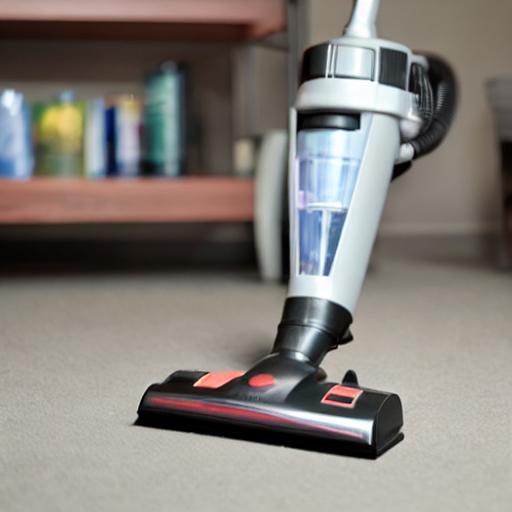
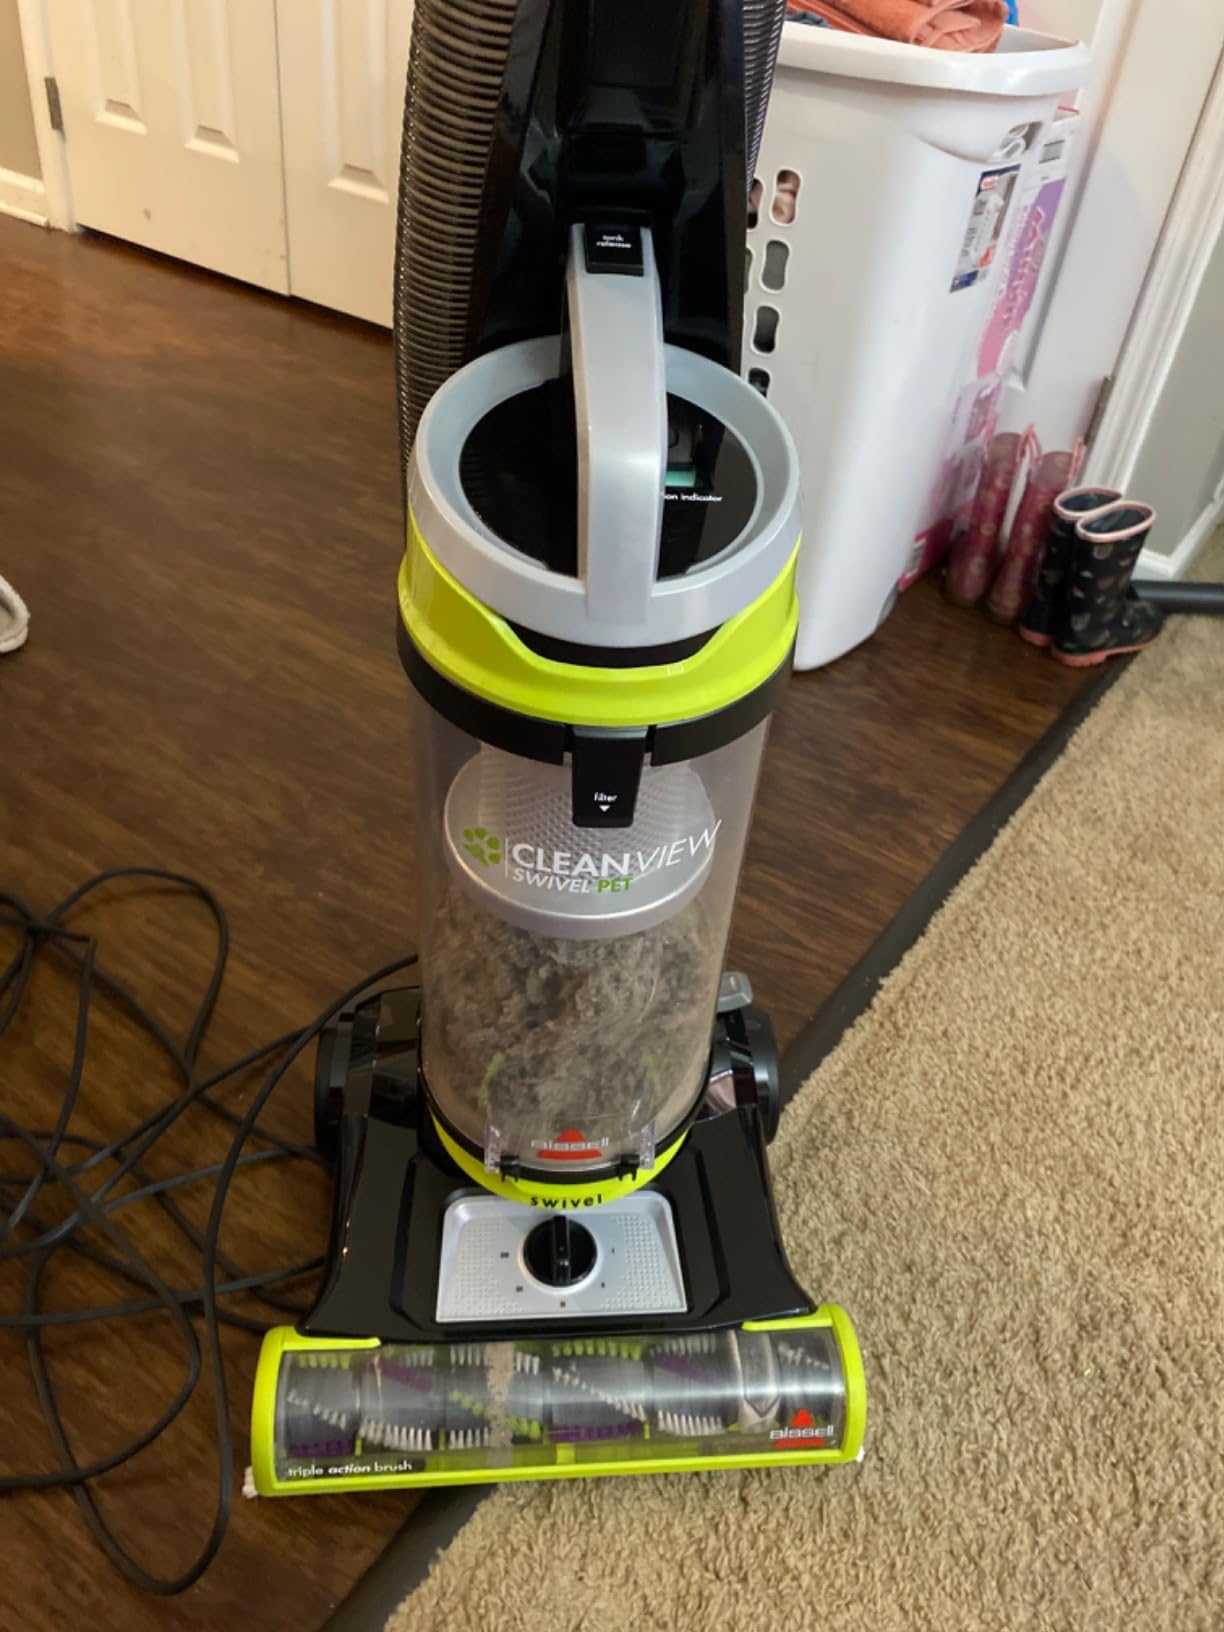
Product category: items_vacuum
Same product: no